L'impresario delle Isole Canarie

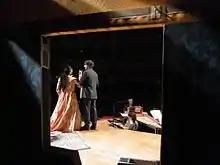
Sarro's "Dorina e Nibbio" at the Semperoper in Dresden with Pavol Kuban (Nibbio) and Gala El Hadidi (Dorina), Felice Venanzoni (conductor)

Part II (A dressing room of a theatre) to be performed between the second and third act of the opera "Didone abbandonata".